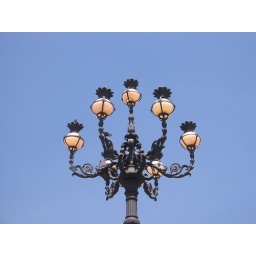
I really like the orange contrast against the sky